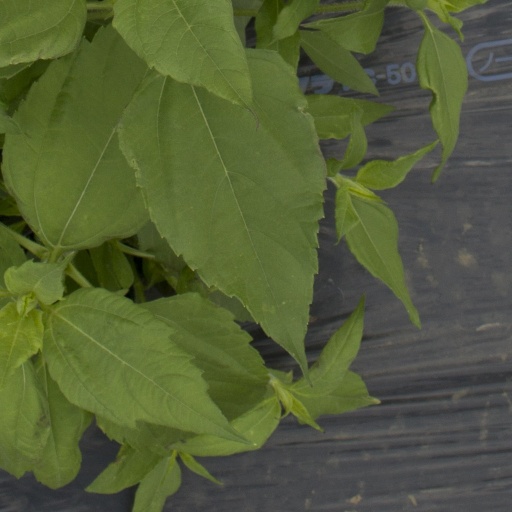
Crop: Jerusalem artichoke